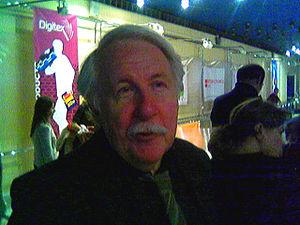
Andreï Iourevitch Khrjanovski est un réalisateur, producteur et scénariste russe ayant principalement créé des films d'animation.